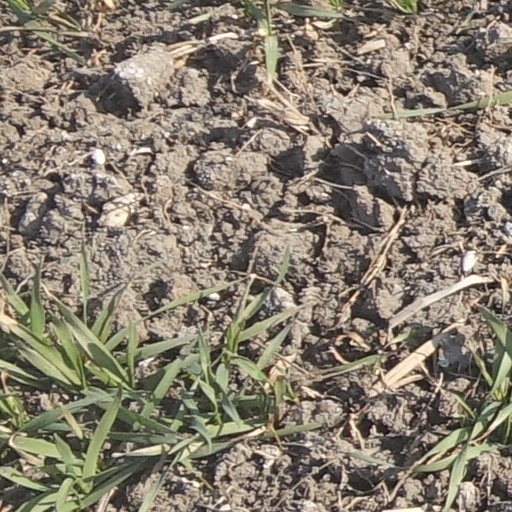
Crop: wheat